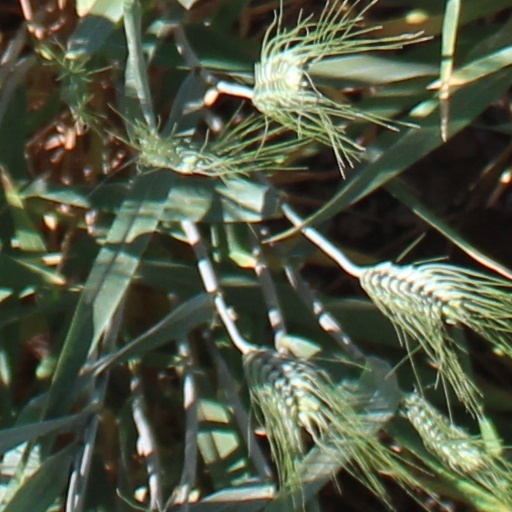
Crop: wheat